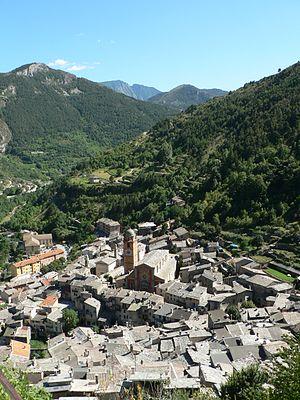
Vue de Tende, Alpes-Maritimes, France.